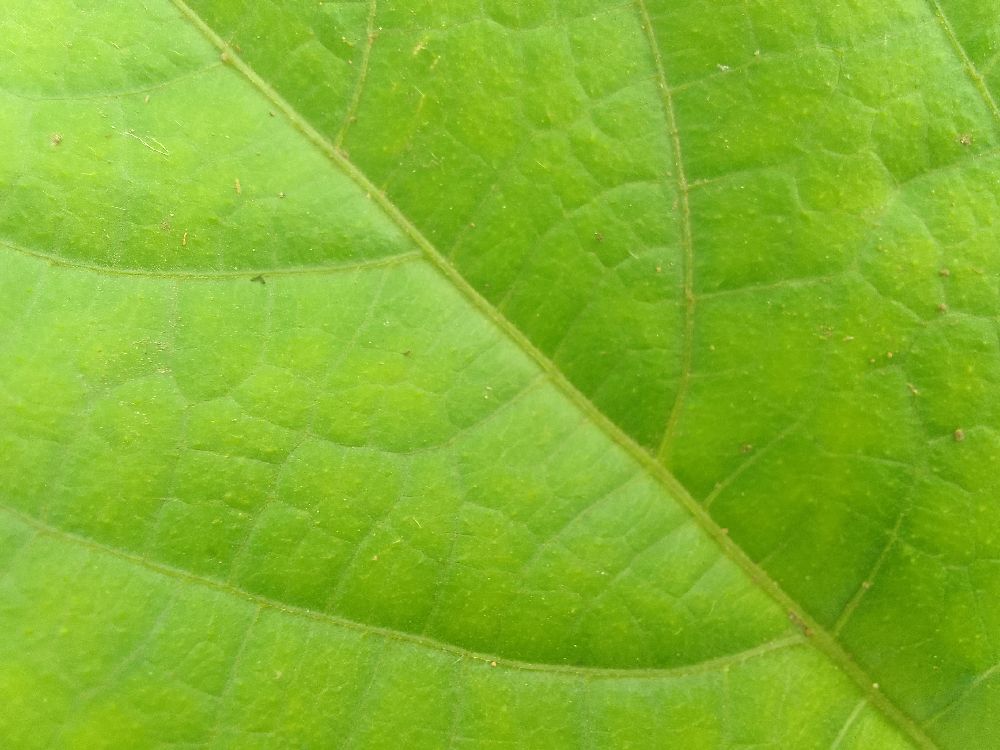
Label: healthy